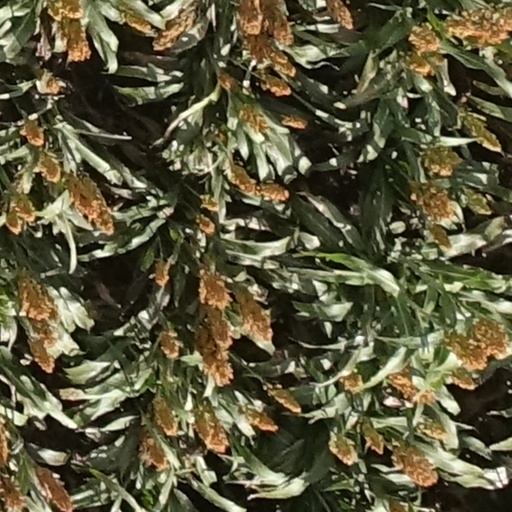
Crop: sorghum